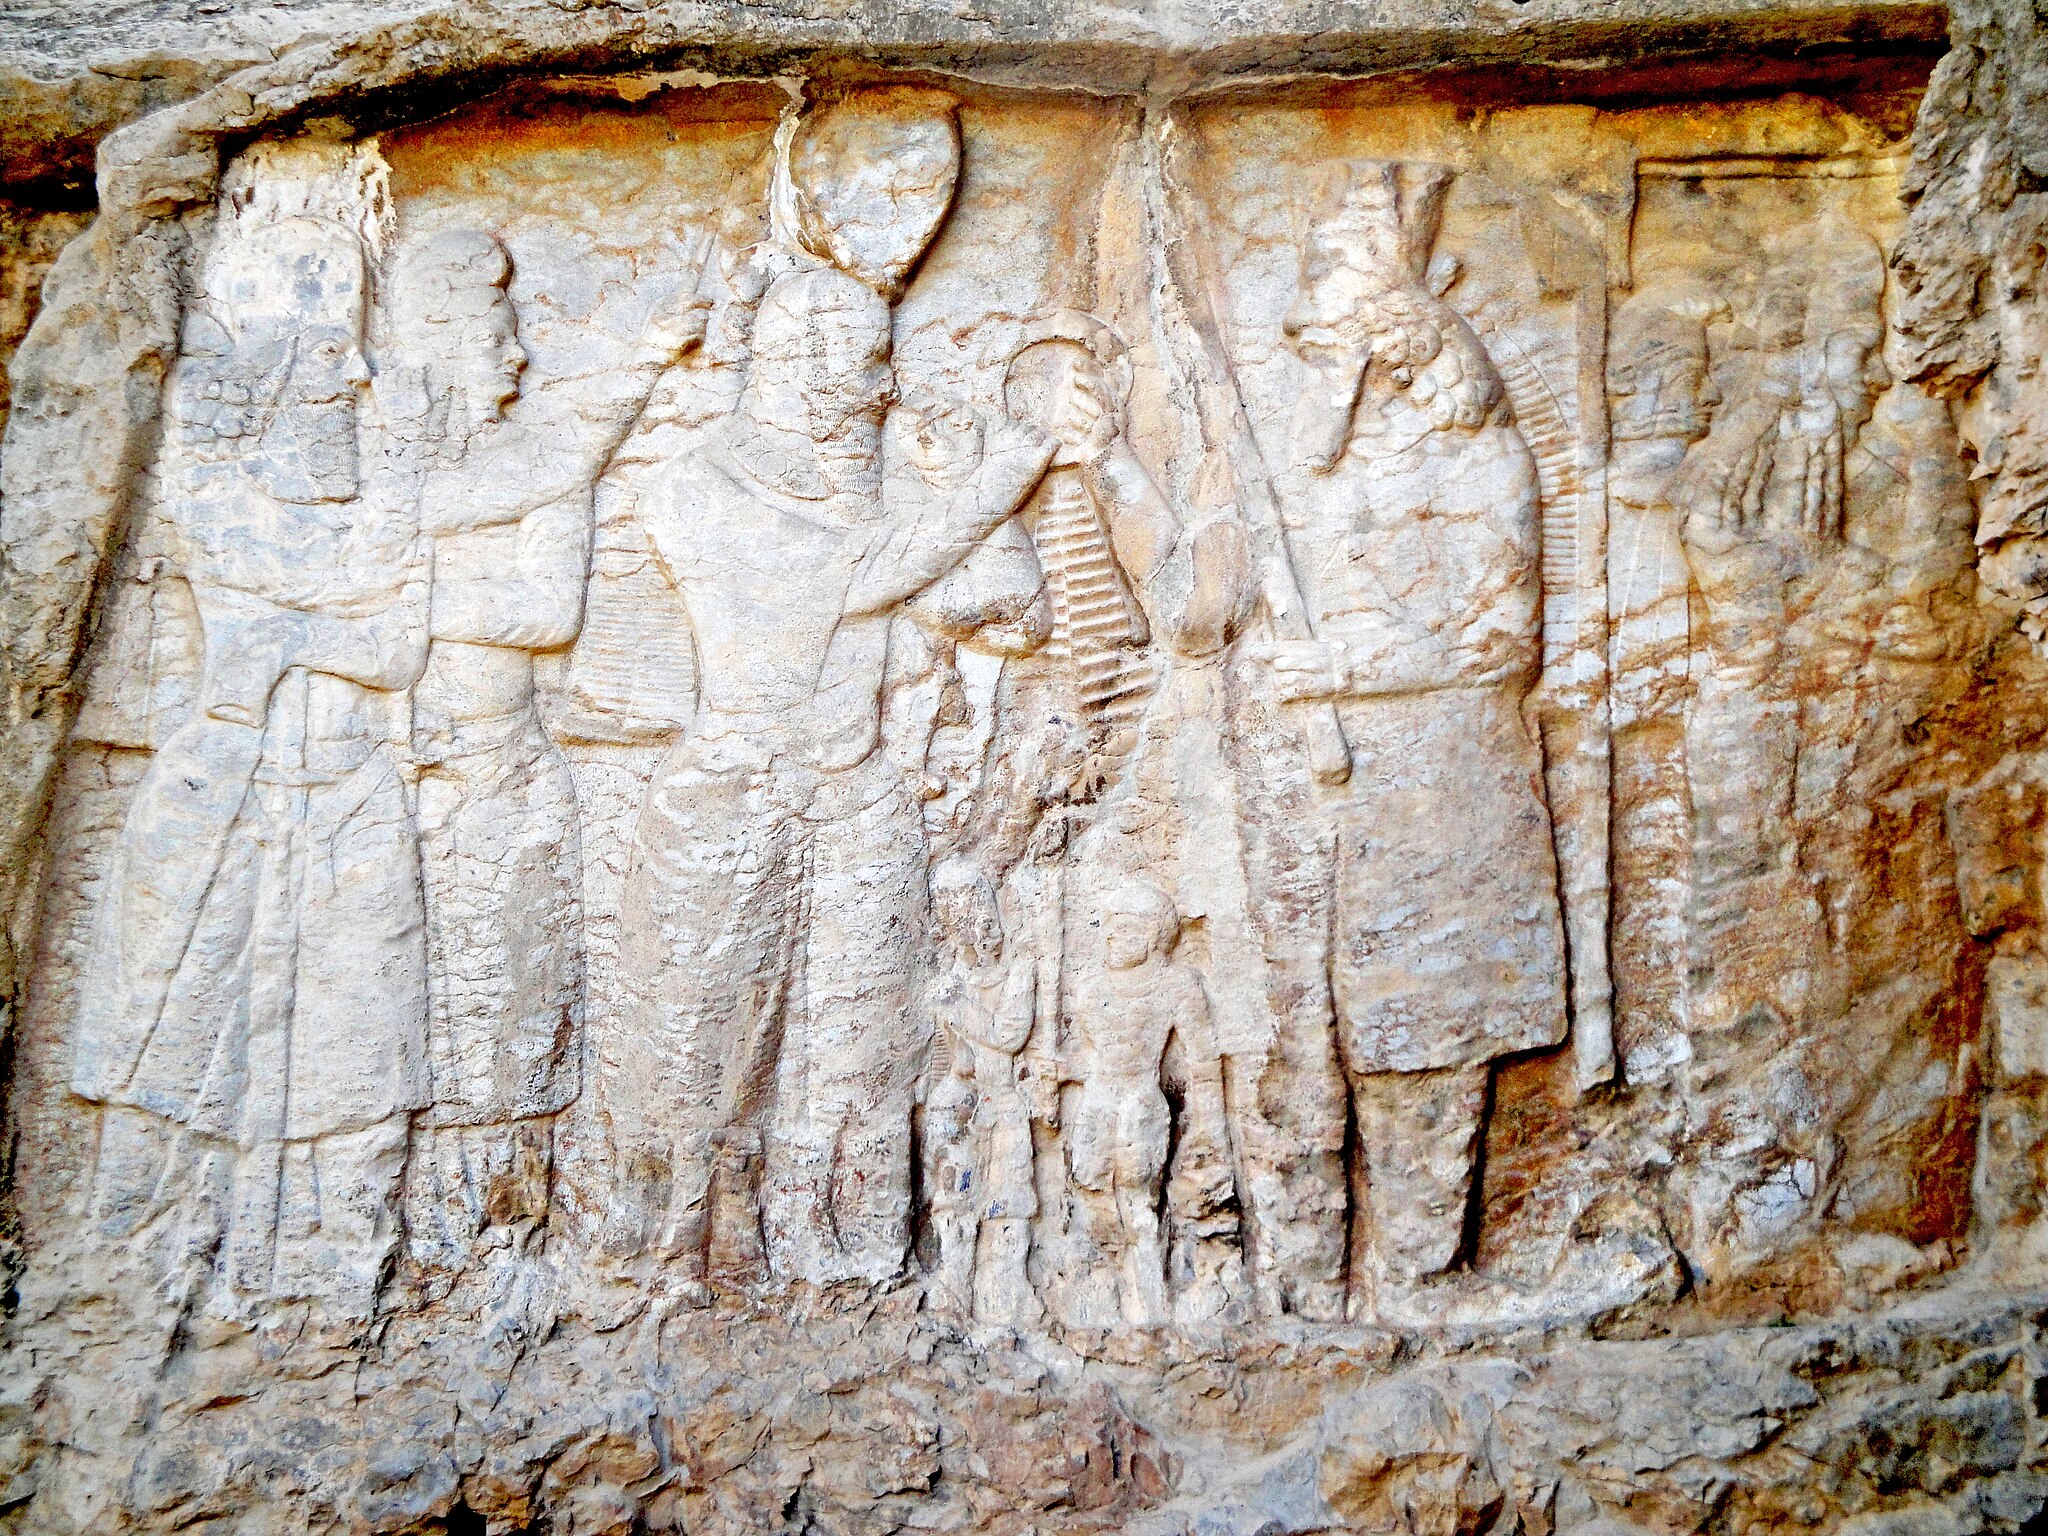
Title: Ardeshir Babakan and Ahuramazda Photo From Sahand Ace
Description: Ardeshir Babakan and Ahuramazda at Naqsh Rajab
Date: 2012-03-25 22:06:58
Categories: Taken with Sony DSC-W270, Self-published work, Relief of investiture of Ardashir at Naqsh-e Rajab